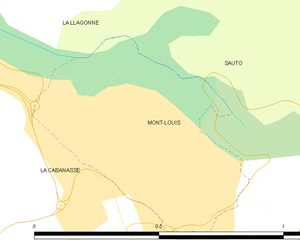
Mont-Louis (Pyrénées-Orientales)
Kort over kommunen
Kort over kommunen
Mont-Louis er en by og kommune i departementet Pyrénées-Orientales i Sydfrankrig. Mont-Louis er en af 12 lokaliteter, der udgør Vaubans befæstninger, som blev optaget på UNESCOs Verdensarvsliste i 2008.